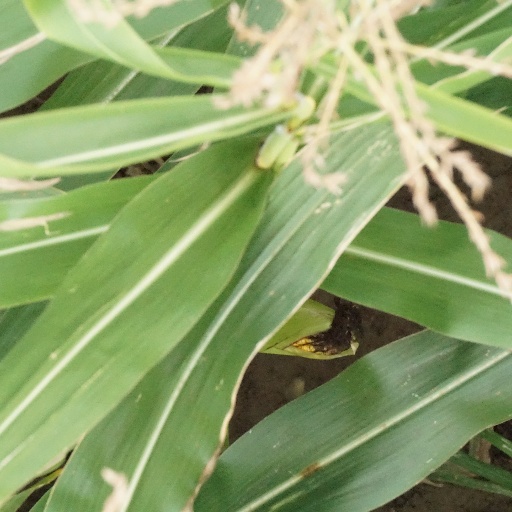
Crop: maize; corn